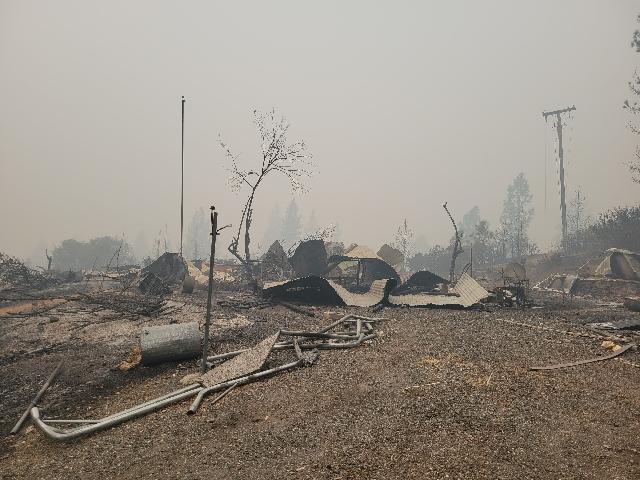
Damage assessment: destroyed